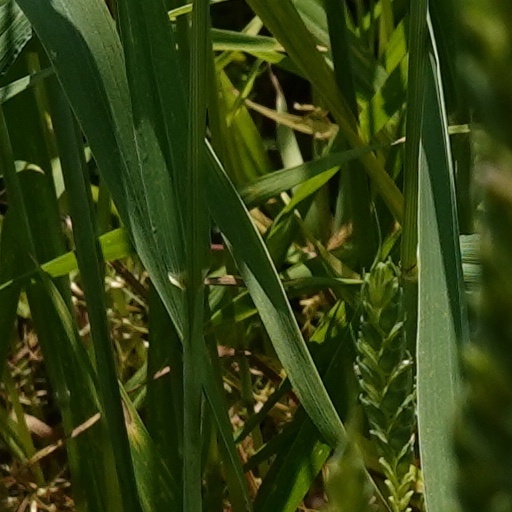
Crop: wheat